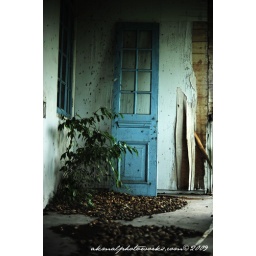
A broken door leaning a the wall. There's mango seed on the floor left by bats.